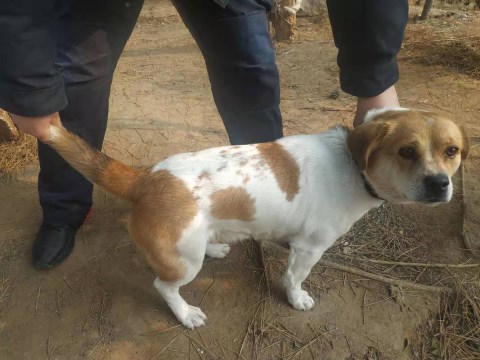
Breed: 3336-n000121-chinese_rural_dog